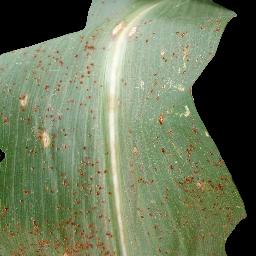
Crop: corn
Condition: (maize)_common_rust